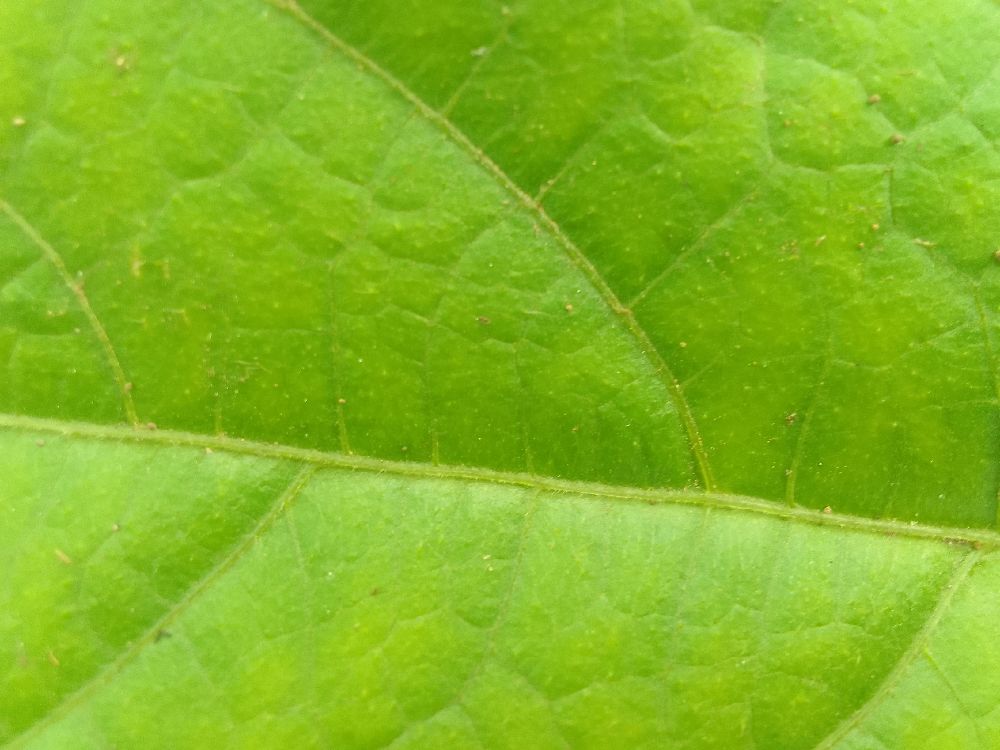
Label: healthy